Holden Caprice (WM)

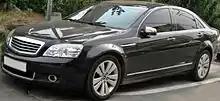
Daewoo Veritas (South Korea)

Holden exported Caprices to South Korea in 2008 as the Daewoo Veritas, after showcasing a pre-production Daewoo L4X concept in 2007. The Veritas is very close in specification to the Middle Eastern Chevrolet Caprice Royale, with a similar plain slatted grille and Daewoo hood ornament. However, in the back, the Veritas shares the Buick Park Avenue's electrically adjustable, heated and massaging back seats, along with the same flip-down centre console with seat controls, and the same single roof-mounted DVD screen fitted for rear seat entertainment. The Veritas gained its own unique features not used on other Caprices, including an internal air purifier system, power-folding side mirrors and an extra bank of navigation and infotainment controls located near the shifter. The sole powertrain on offer was the 3.6-litre "LFX" V6, later upgraded to the direct injection "LLT" version in 2010.